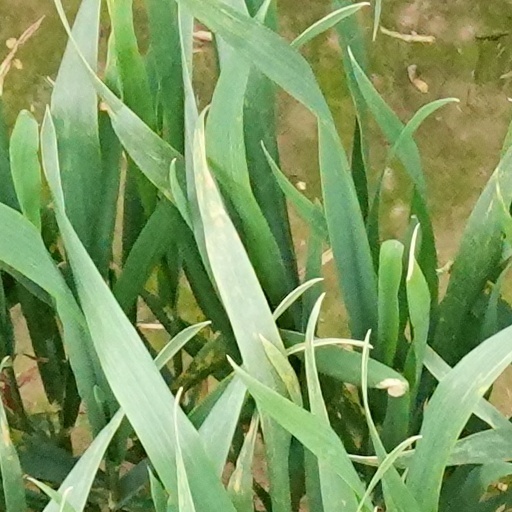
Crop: wheat